Dymna Sumish

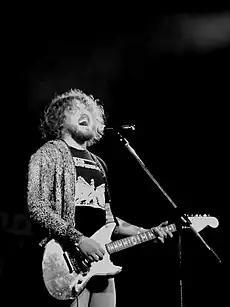
Oleksandr Chemerov in 2012

Dymna Sumish is a Ukrainian musical band. Founded on 3 December 1998 in Chernihiv, the group plays a mix of hardcore, punk and psychedelic rock. Winners of the festivals «Chervona Ruta» (Ukraine), «Pearls of the Season» (Ukraine), «Boards» (Moscow), «Woodstock» (Poland). Its name means "Smoking Mix".